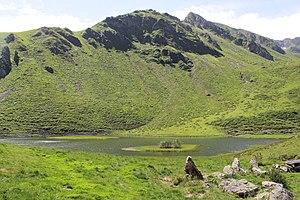
Lac d'Aygue Rouye (Hautes-Pyrénées)
Le tourisme dans les Hautes-Pyrénées constitue la première activité économique du département. Il résulte notamment de la pratique du pèlerinage à Lourdes, de l'attrait du pyrénéisme et de certains sites culturels.
Cet article présente les principaux lacs de plaine et de montagne situés dans le département des Hautes-Pyrénées par ordre alphabétique, avec leur localisation précise et taille.
Le Lac d'Aygue Rouye est un lac pyrénéen français situé administrativement dans la commune de Campan dans le département des Hautes-Pyrénées en région Occitanie.
Il existe en France des milliers de lacs, d'étangs et de marais. Le lac Léman, plus grand lac d'Europe occidentale avec ses 582 km², le tiers sur territoire français, l'autre partie en Suisse, est indiqué pour sa partie française en Haute-Savoie.